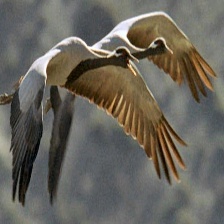
Species: DEMOISELLE CRANE
Scientific name: GRUS VIRGO
ImageNet parent category: crane